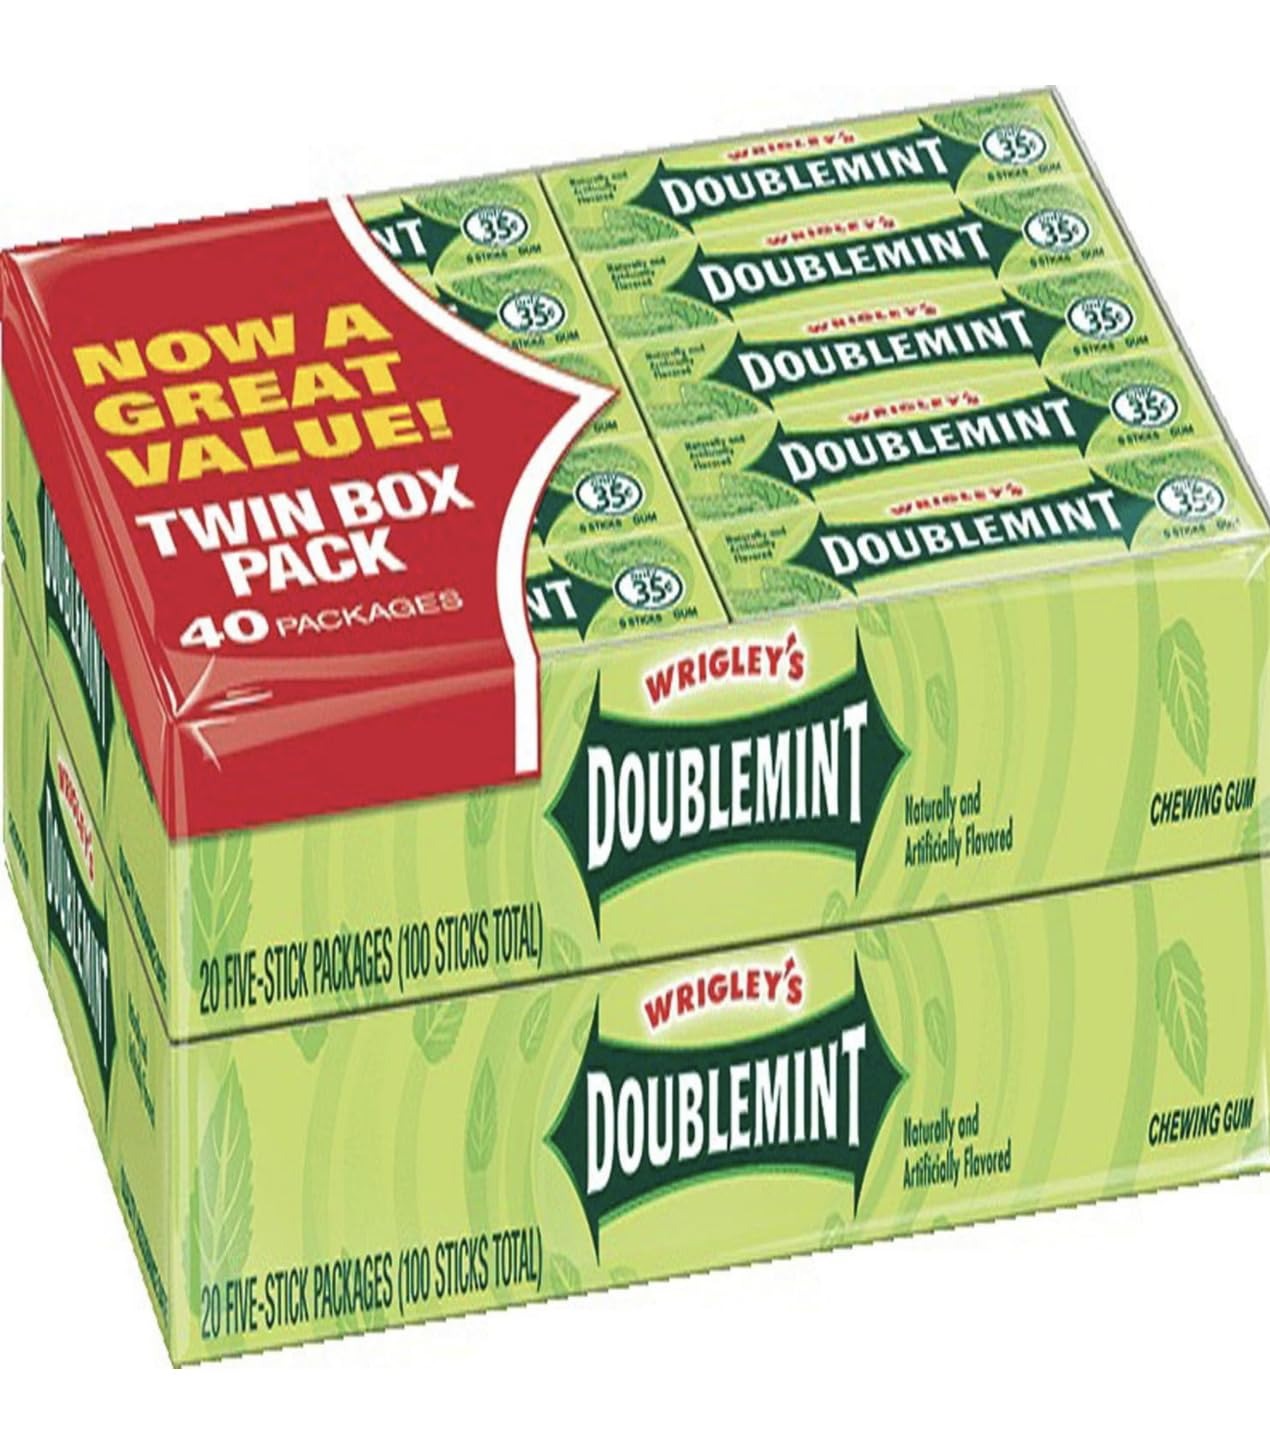
Item Name: Wrigley Doublemint 5 Stick Gum (40 packs)
Bullet Point 1: Classic Doublemint minty flavor lasts longer than ever
Bullet Point 2: Wrigleys
Bullet Point 3: Flavor Doublemint
Bullet Point 4: Forty 5 Stick package (WDM5)
Value: 200.0
Unit: Count

Price: 15.39